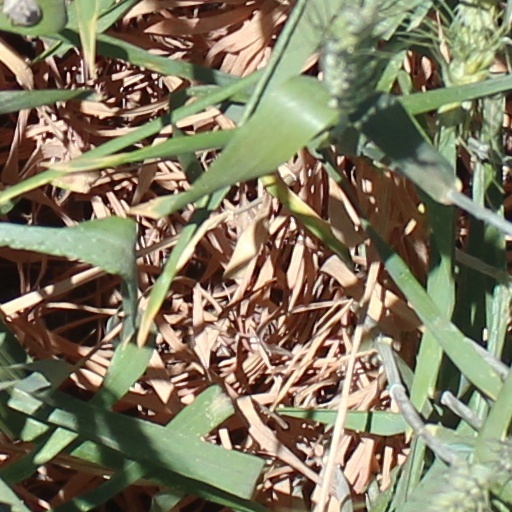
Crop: wheat